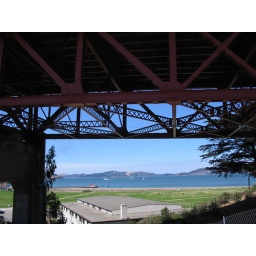
view of crissy field from under a bridge